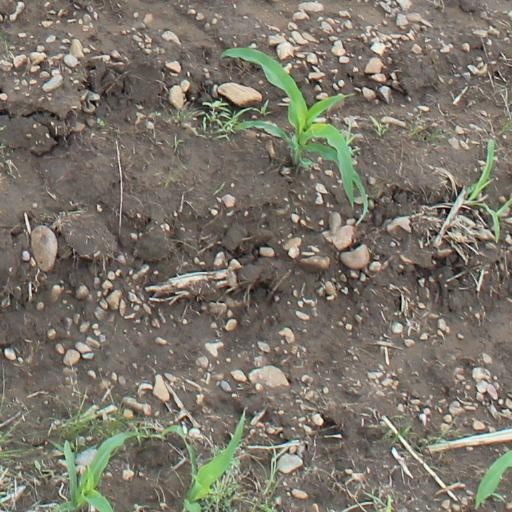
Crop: maize; corn